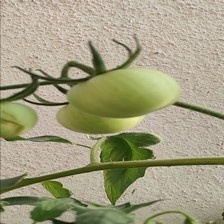
Label: tomato